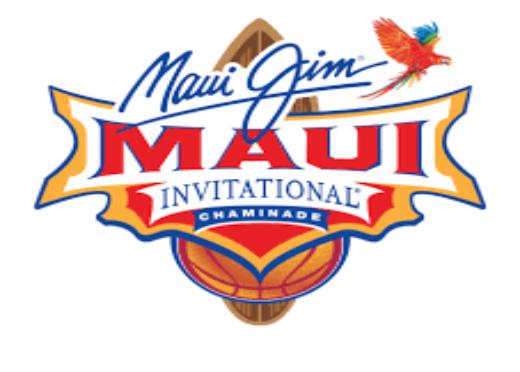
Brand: maui jim
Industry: Clothes